Angevin Empire

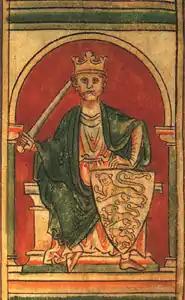
Richard I of England

Much less tenable was the claim over Toulouse, the fortified seat of the County of Toulouse. Eleanor's ancestors claimed the large county, as it had been the central power of the ancient Duchy of Aquitaine in the times of Odo the Great. However Henry II and possibly Eleanor were likely not related to this ancient line of dukes; Eleanor was a Ramnulfid, while Henry II was an Angevin.